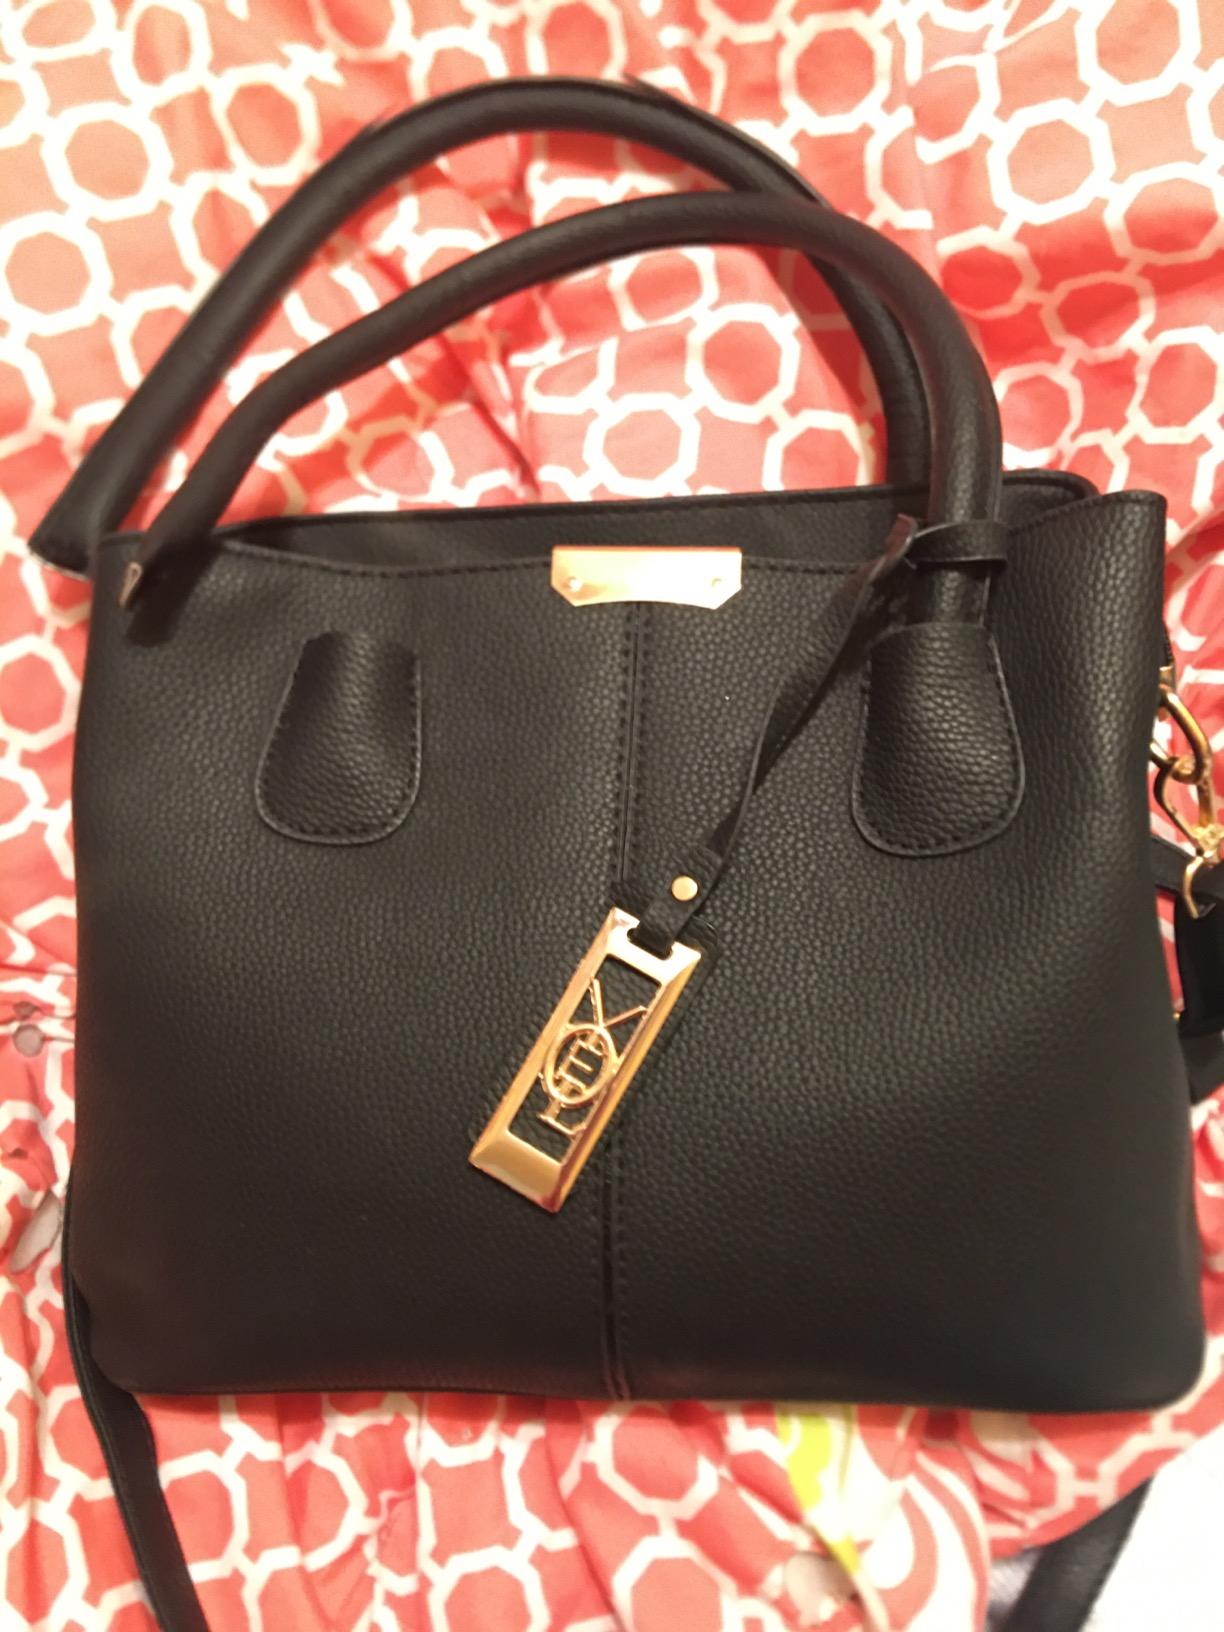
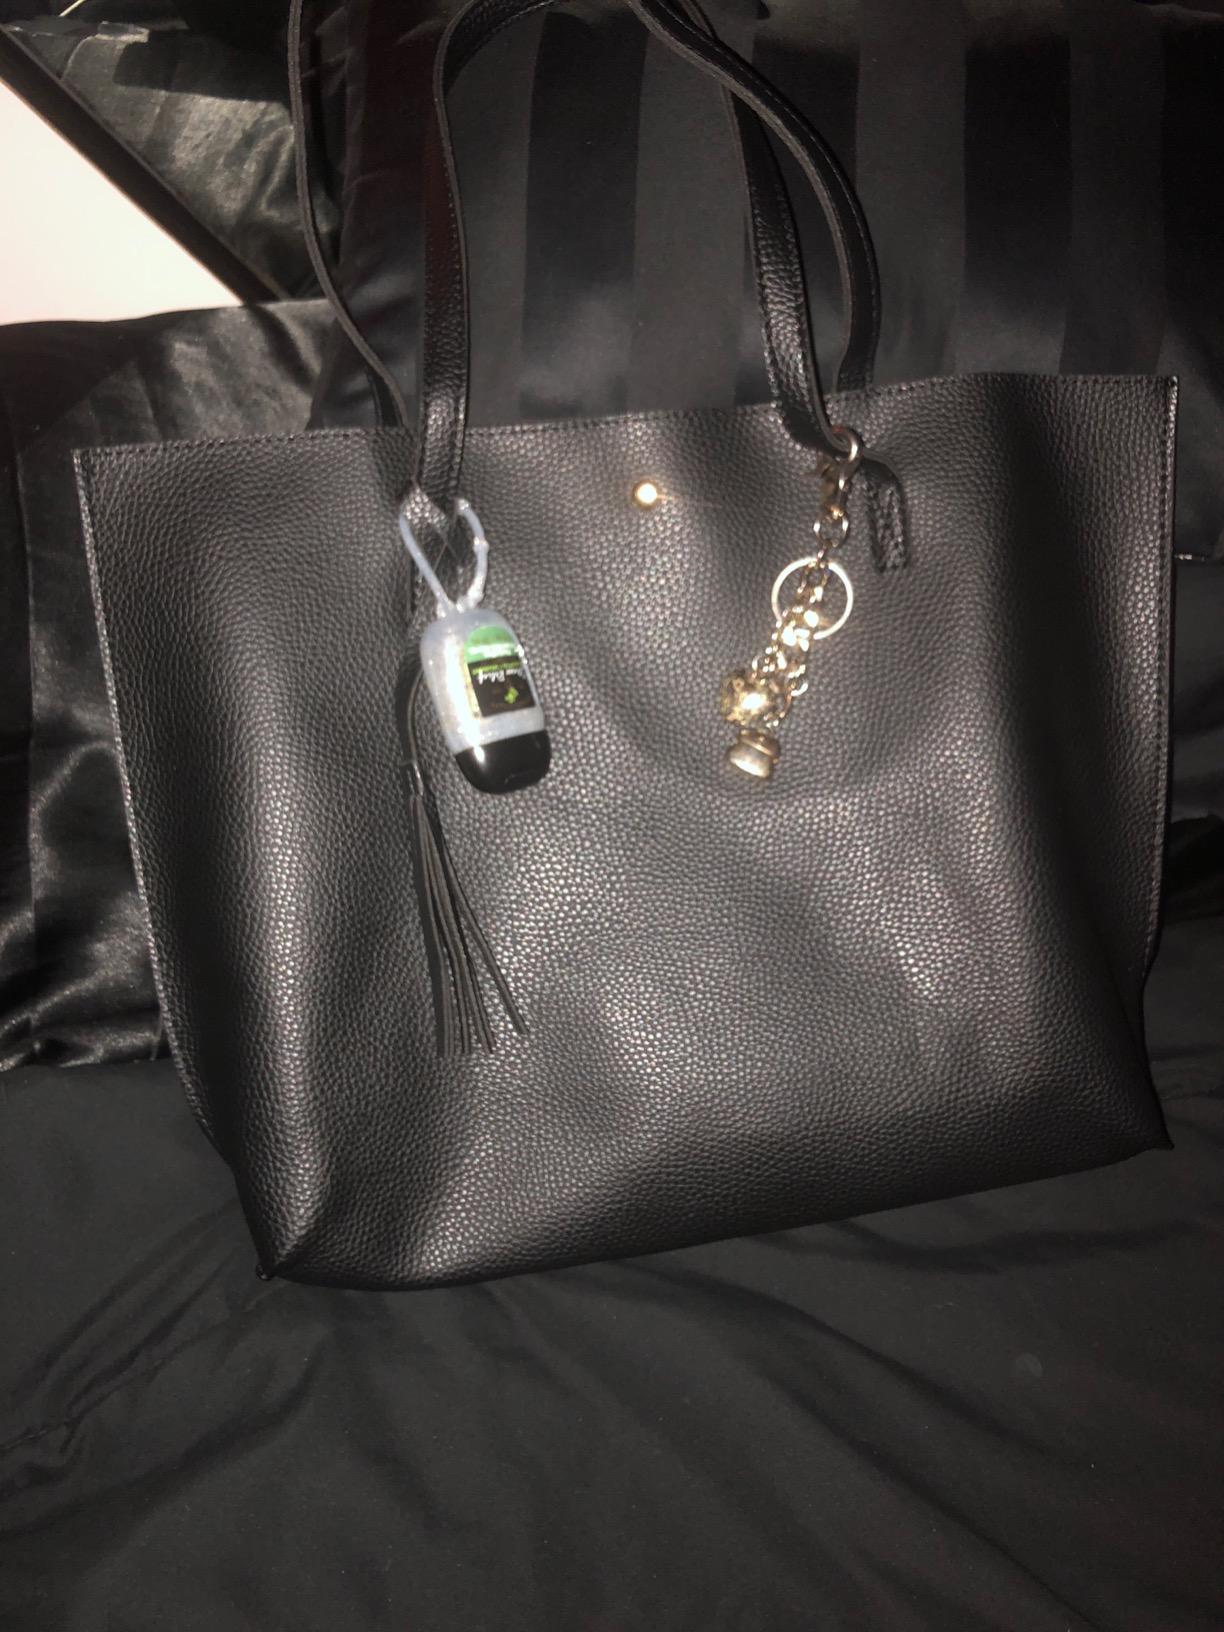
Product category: accessories_handbag
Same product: no